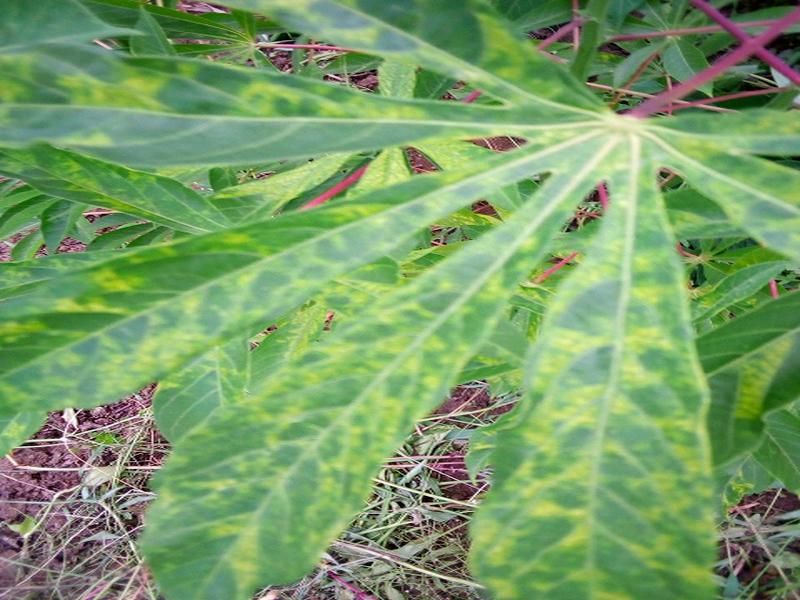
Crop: cassava
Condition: mosaic_disease